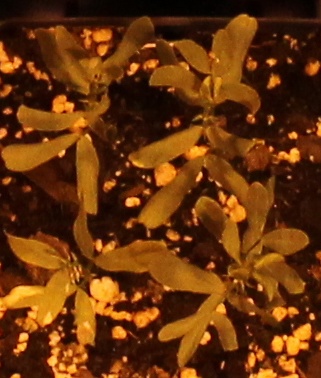
Label: Lentil